Achelousaurus

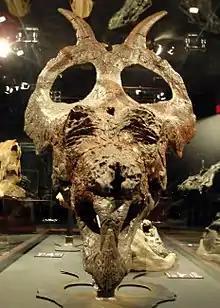
Holotype skull MOR 485 in front view

It was initially assumed that all the horned dinosaur material recovered by the expeditions could be assigned to a single "styracosaur" species distinct from "Styracosaurus albertensis", as the fossils represented a limited geological time period, then estimated at half a million years. Raymond Robert Rogers, who was studying the stratigraphy of the bone beds, referred to it as a "Styracosaurus" sp. (of undetermined species) in 1989. "Styracosaurus ovatus" – though sometimes considered an invalid "nomen dubium" – had already been found in the area by G. F. Sternberg and was an obvious candidate. But also the possibility was taken into account that the finds were of a species new to science. This species was informally named "Styracosaurus makeli" in honor of Bob Makela, who had died in a traffic accident just days before the discovery of specimen MOR 485. In 1990, this name, as an invalid "nomen nudum", appeared in a photo caption in a book by Stephen Czerkas.